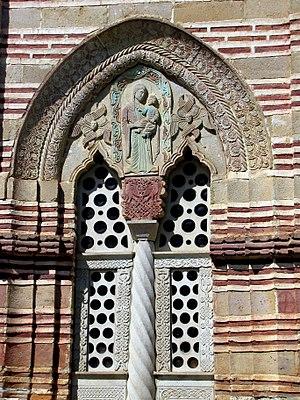
Le monastère de Kalenić est un monastère orthodoxe serbe situé à Kalenićki Prnjavor, dans le district de Pomoravlje et dans la municipalité de Rekovac en Serbie. Il est inscrit sur la liste des monuments culturels d'importance exceptionnelle de la République de Serbie.